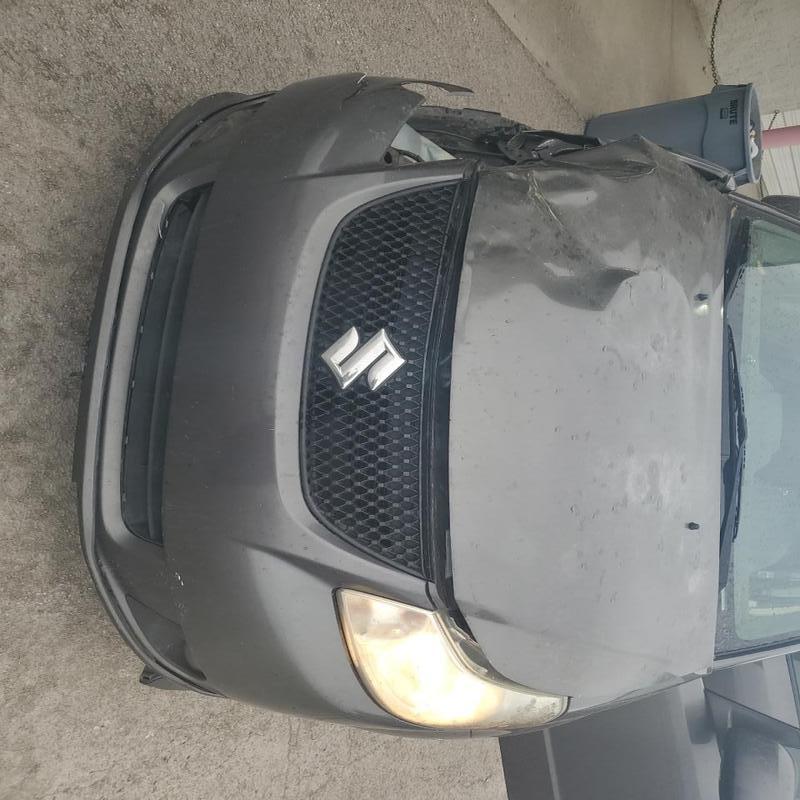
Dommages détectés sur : pare-choc avant, feu avant droit, capot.
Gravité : majeur